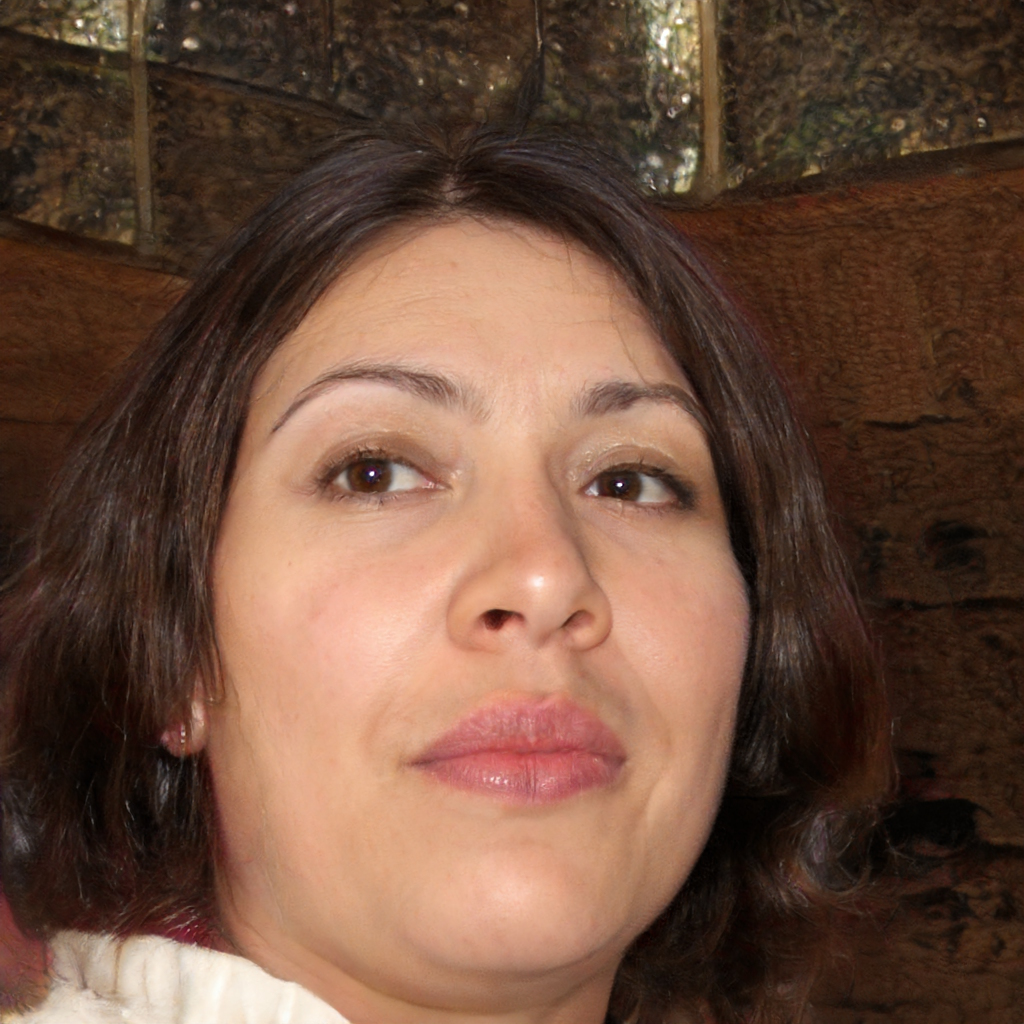
Gender: Female